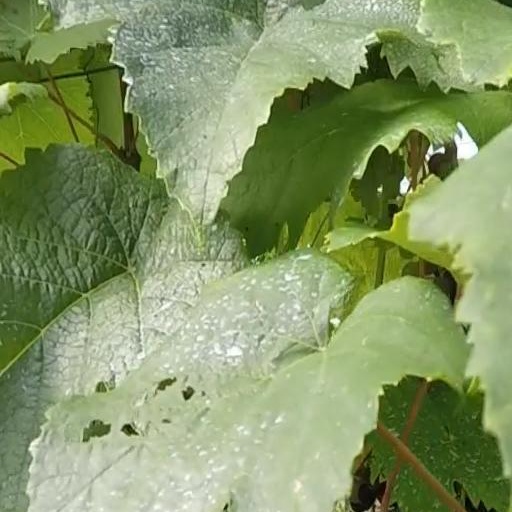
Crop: grape